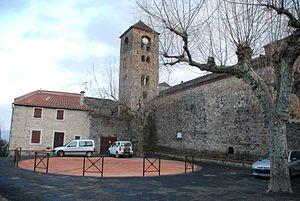
Église de Montferrer, sur la Catalogne Nord
La famille de Banyuls, aussi connue depuis le XVᵉ siècle sous son nom de Montferrer puis depuis le XVIIIᵉ siècle de Montferré est une famille de noblesse d'extraction chevaleresque prouvée depuis le XIIᵉ siècle. Elle est éteinte de nos jours en ligne masculine. Originaires du Roussillon, ses membres furent influents dans l'histoire de cette région du Moyen Âge à la Révolution française avant de se disperser dans l'Ariège, les Baléares, le Gard puis le Maine.